LGBTQ rights in Guatemala

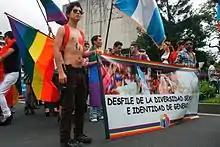
Participants at an LGBT Pride walk in Guatemala City, 23 June 2012

In January 2016, Sandra Morán was elected to Congress, the country's first openly LGBT legislator. She is the country's first openly lesbian lawmaker, and a member of Convergence, a now-defunct left-wing political party.